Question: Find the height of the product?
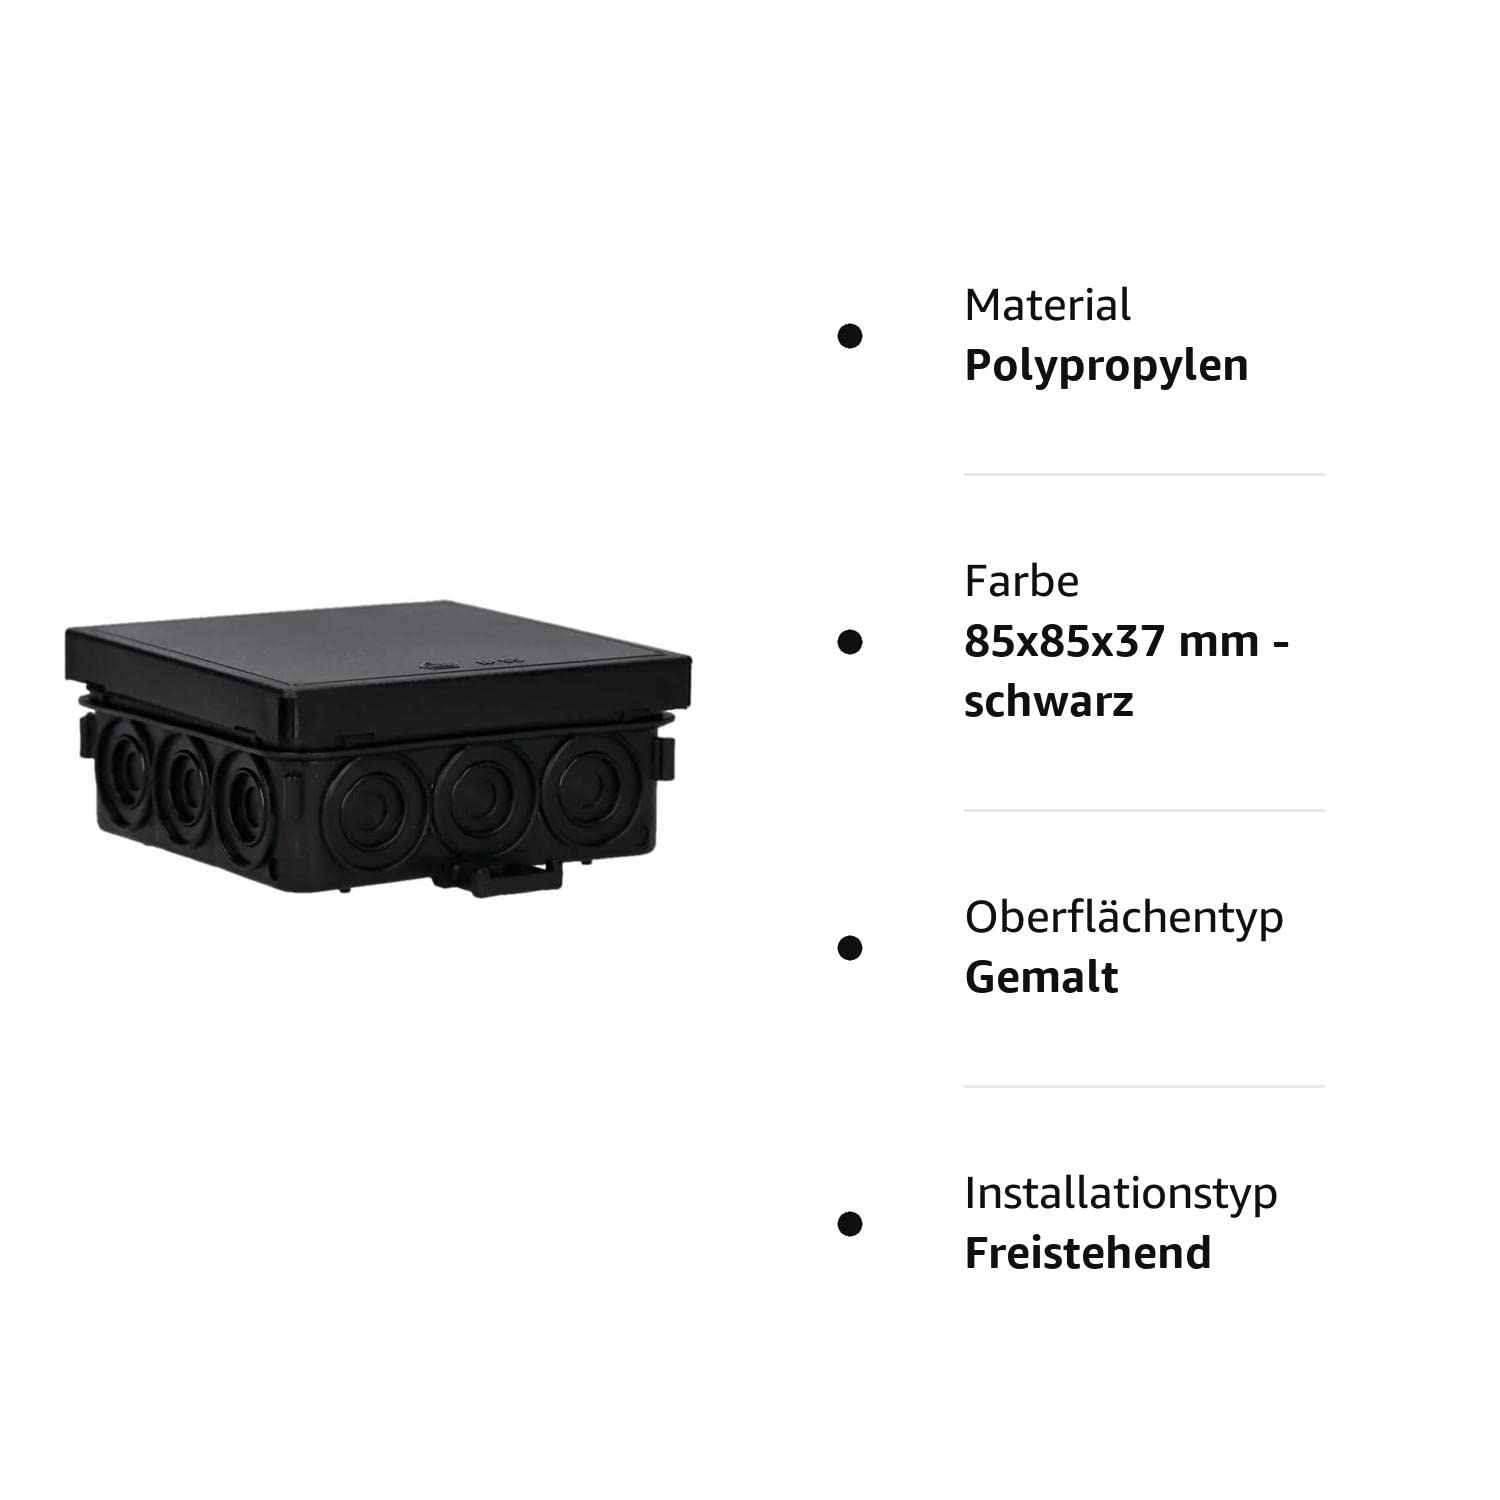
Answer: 37.0 millimetre